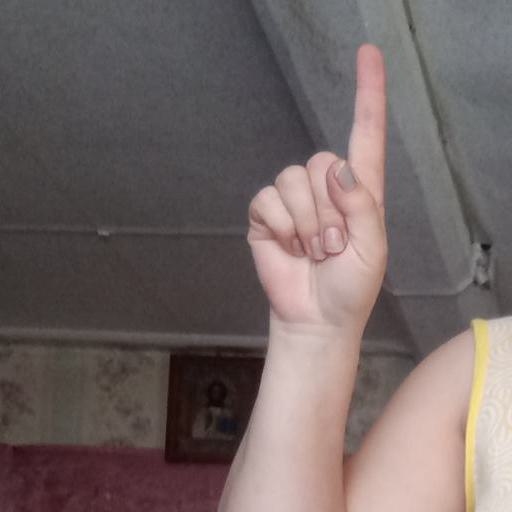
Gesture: one